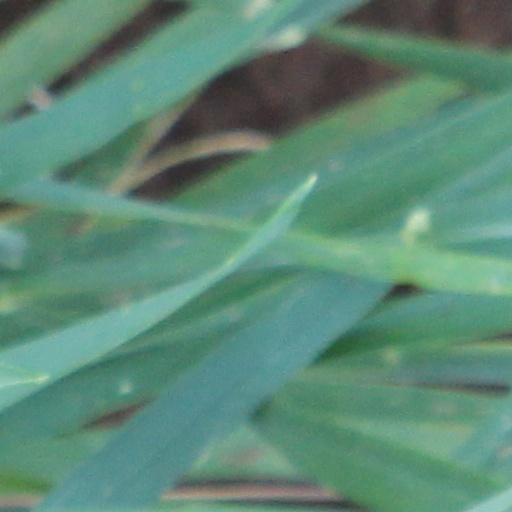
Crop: wheat